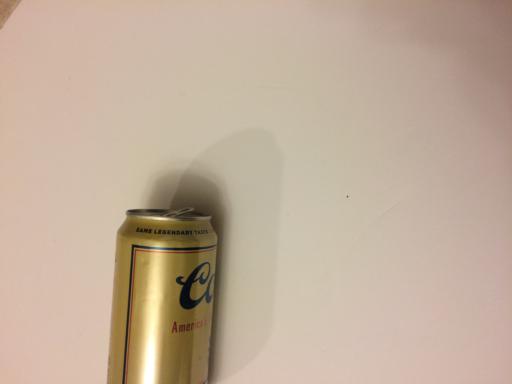
Waste category: metal